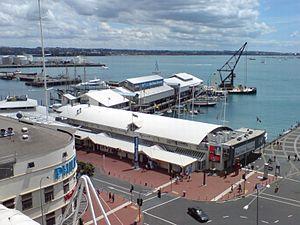
Le New Zealand Maritime Museum Hui Te Anaui A Tangaroa est un musée maritime situé à Auckland, en Nouvelle-Zélande. Créé en 1993, c'est le plus grand musée maritime de la Nouvelle-Zélande. Le musée se trouve au coin de la rue Quai et Hobson, sur le quai.